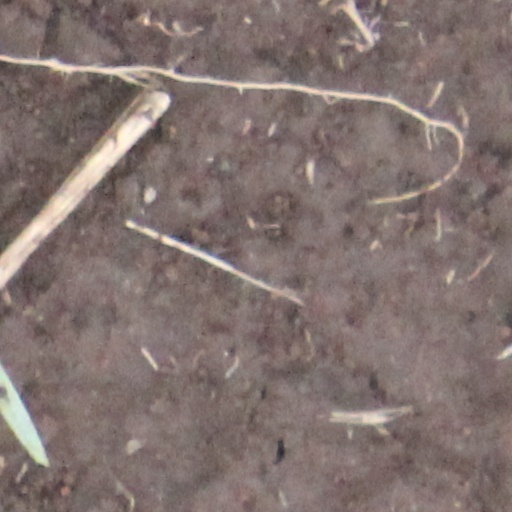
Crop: wheat